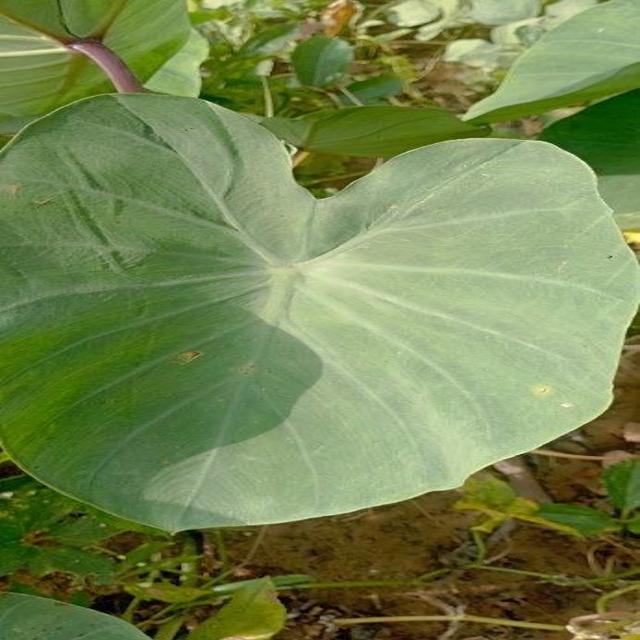
Label: Healthy